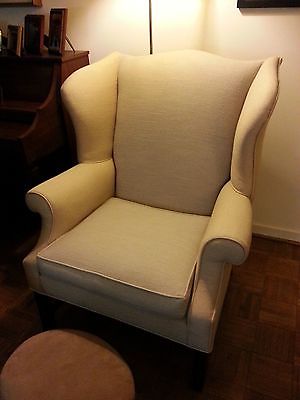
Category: chair